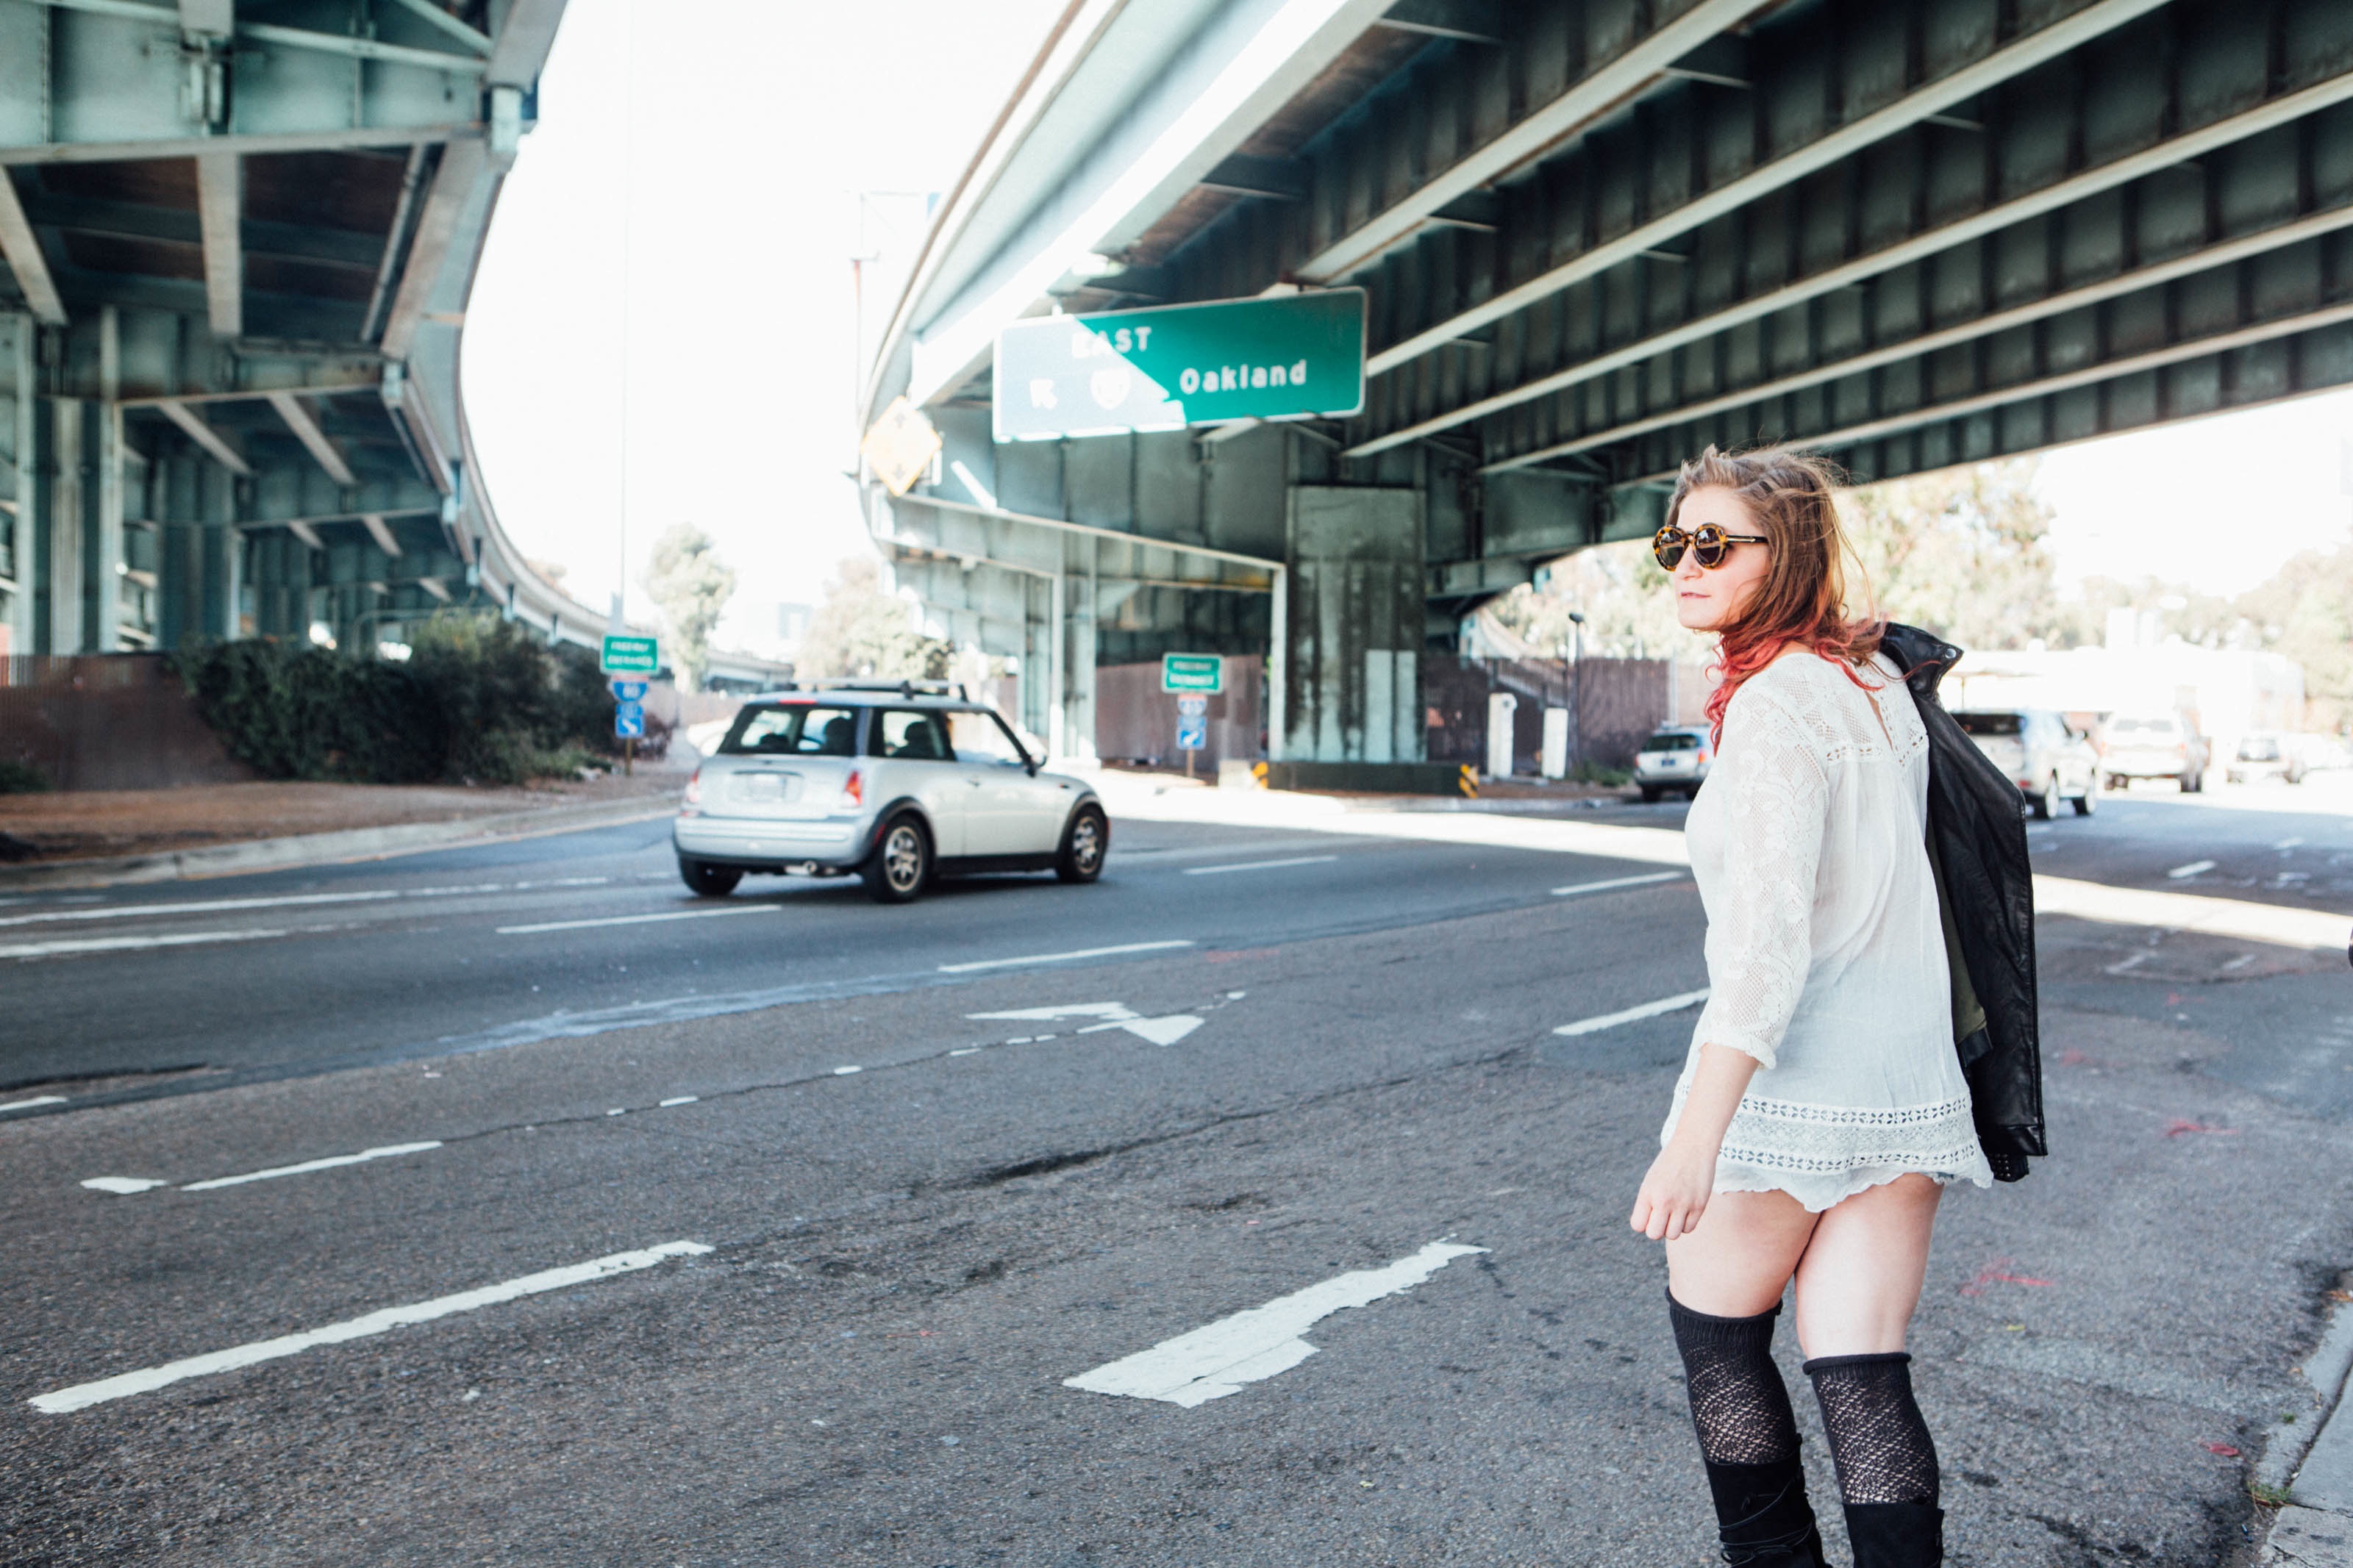
pedestrian, road, street, lane, infrastructure, snapshot